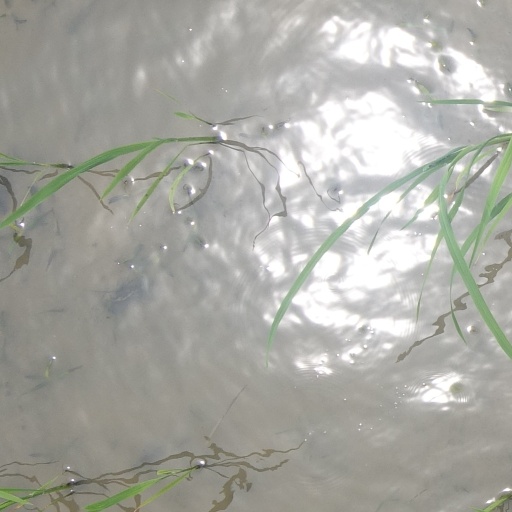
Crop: rice